Vaslav Nijinsky

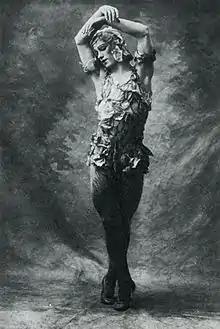
Nijinsky in "Le Spectre de la Rose" (1911)

In 1910, he performed in "Giselle", and Fokine's ballets "Carnaval" and "Scheherazade" (based on the orchestral suite by Rimsky-Korsakov). His portrayal of "Petrushka," the puppet with a soul, was a remarkable display of his expressive ability to portray characters. His partnership with Tamara Karsavina, also of the Mariinsky Theatre, was legendary, and they have been called the "most exemplary artists of the time".